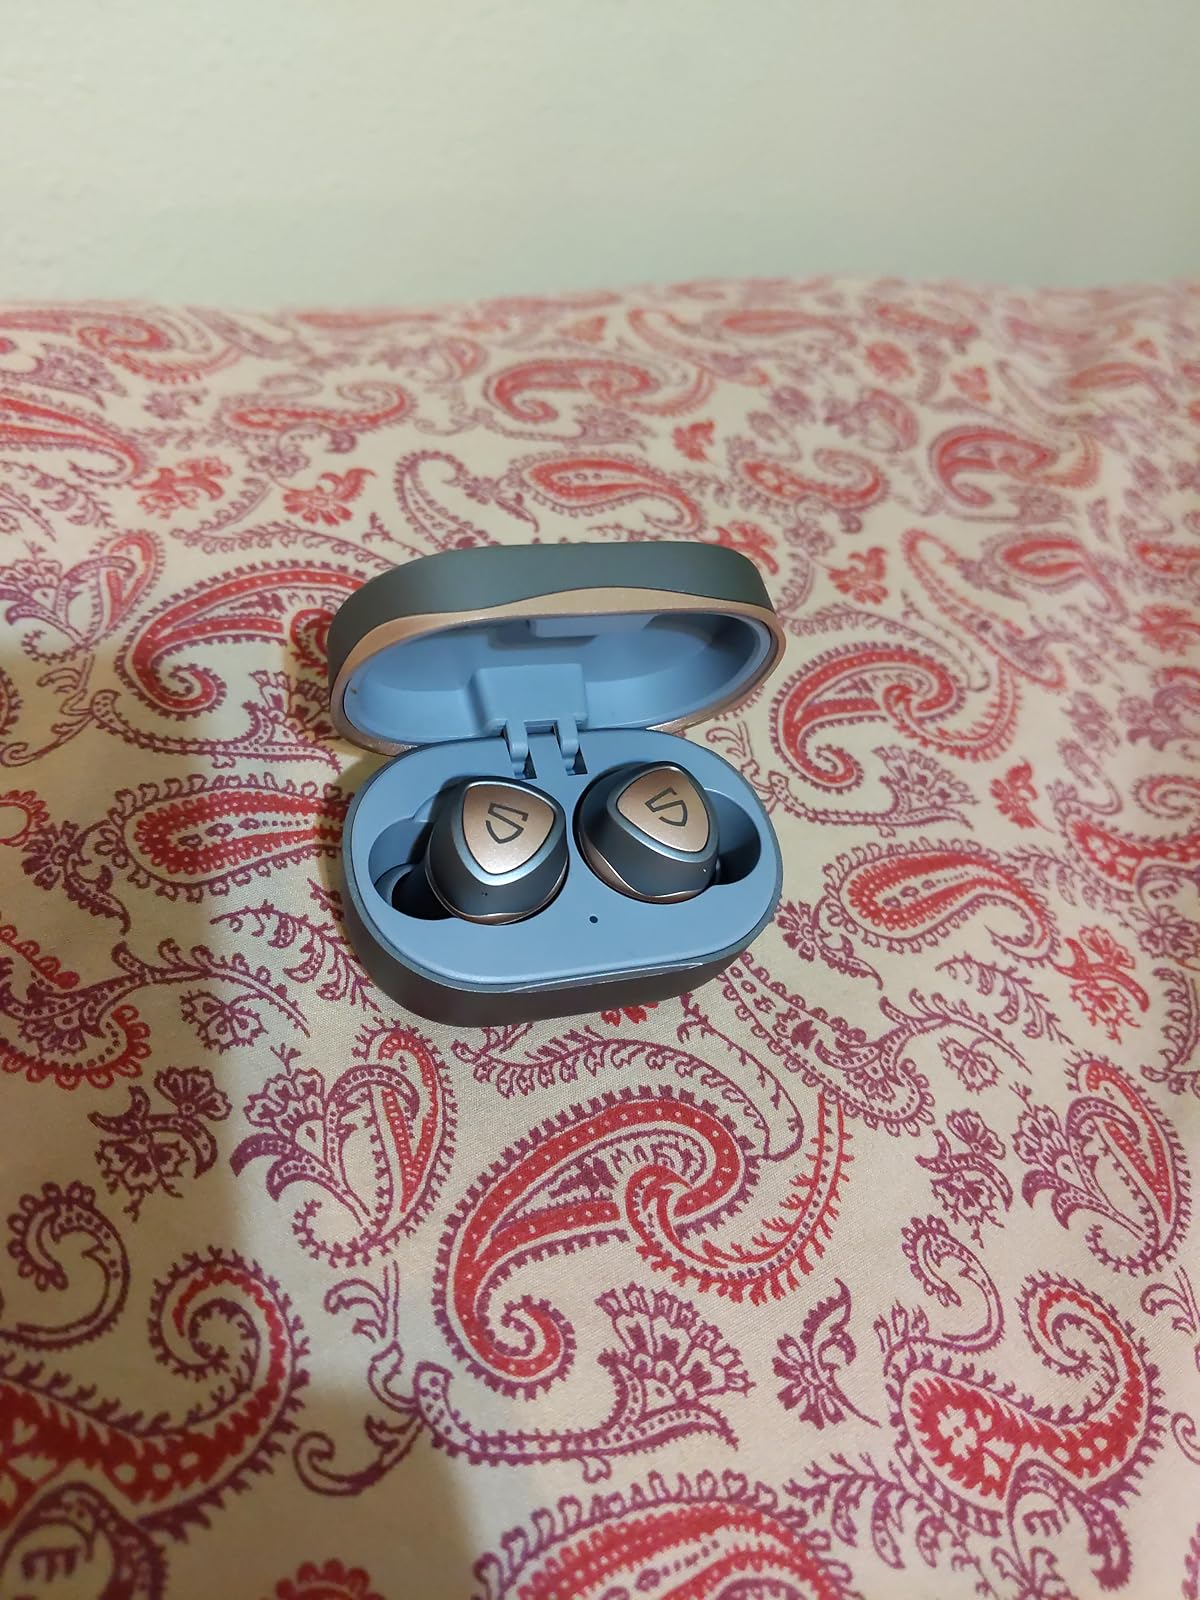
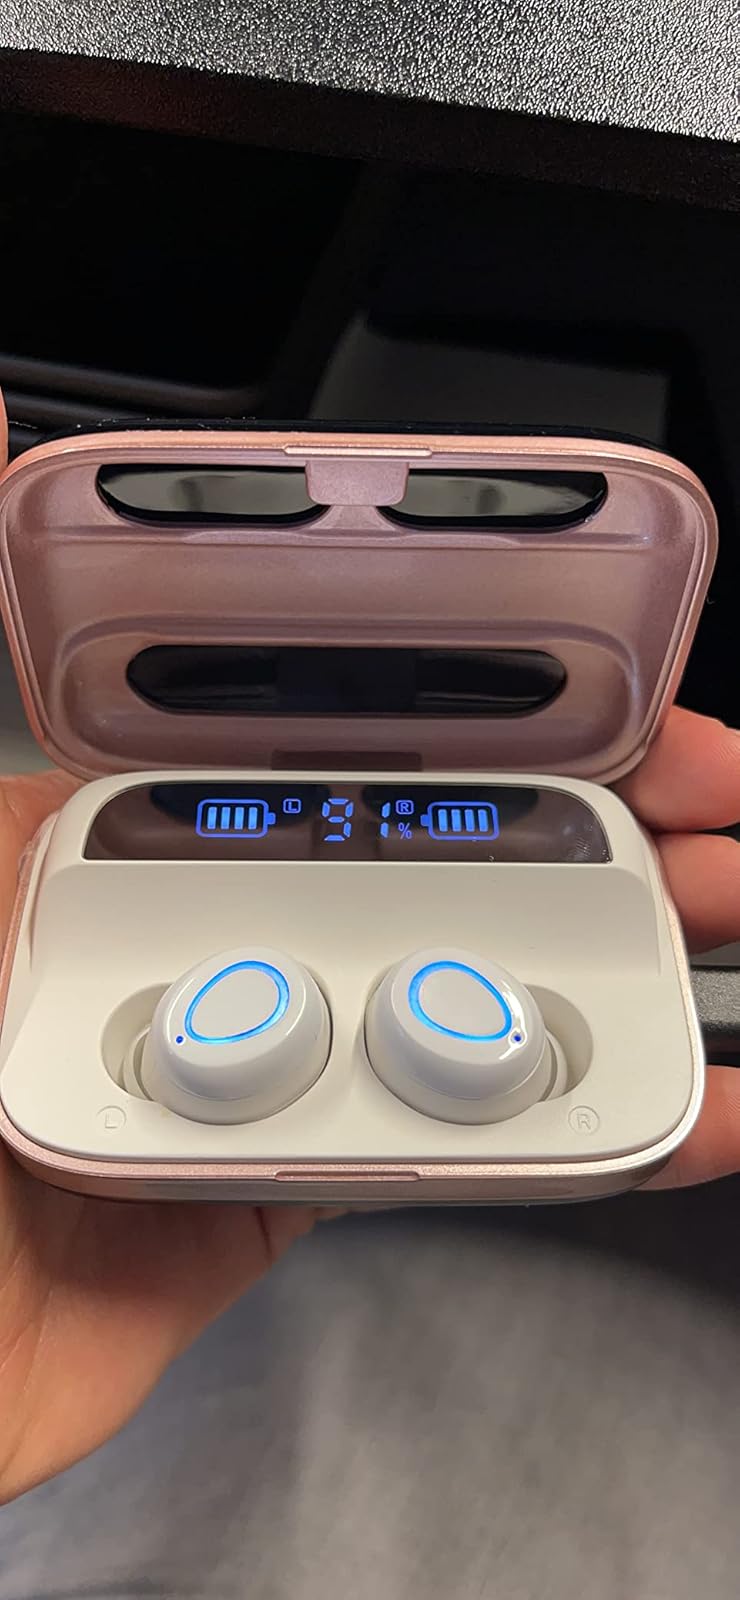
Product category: earbuds
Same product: no